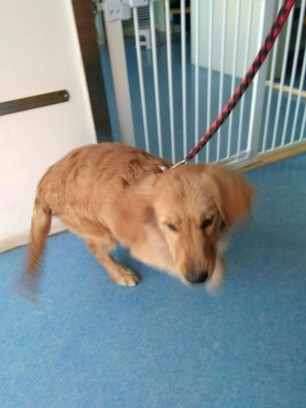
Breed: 5355-n000126-golden_retriever